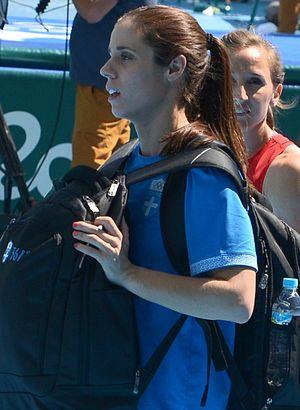
Ekateríni Stefanídi dans sa qualification au saut à la perche aux JO de Rio 2016
Ekateríni Stefanídi épouse Krier, appelée Katerína Stefanídi, née le 4 février 1990 à Cholargós, est une athlète grecque, spécialiste du saut à la perche, championne olympique en 2016.